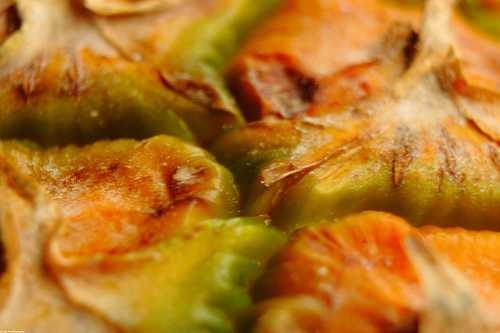
Label: Pineapple